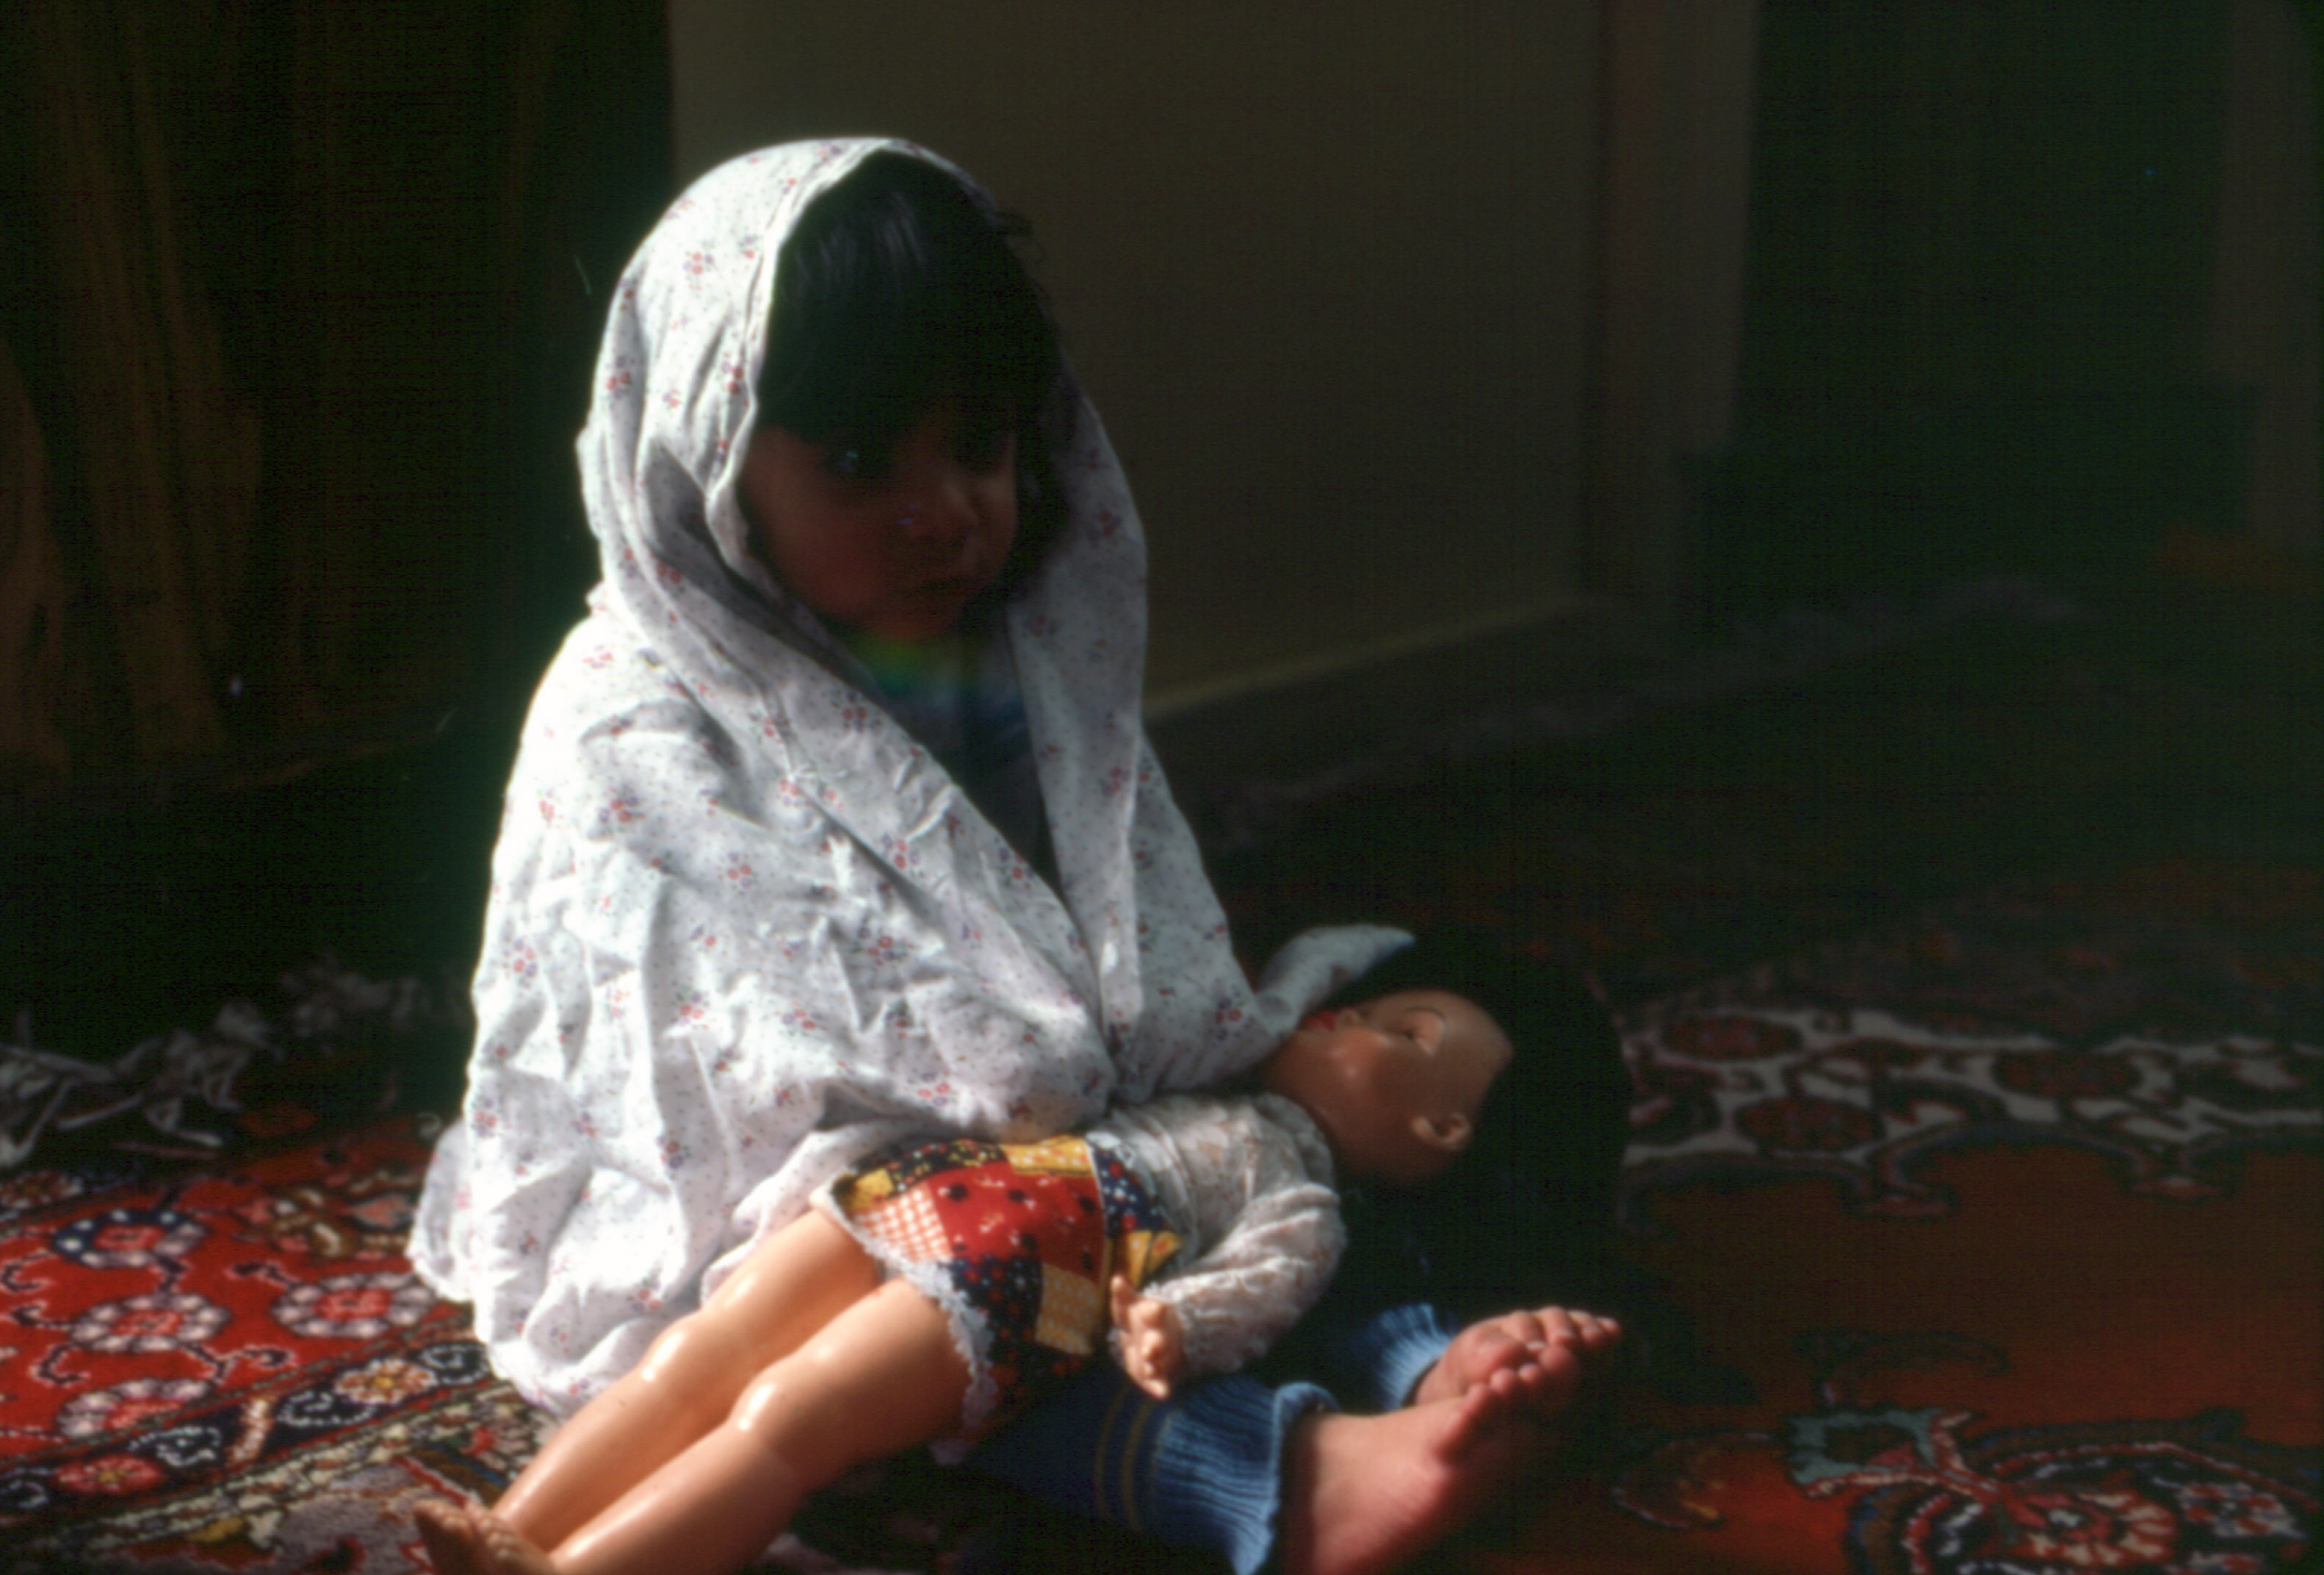
baby, lady, people, sitting, child, human, snapshot, fun, temple, human body, black hair, leg, adaptation, hand, smile, ritual, photography, toddler, darkness, ceremony